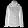
Label: Coat